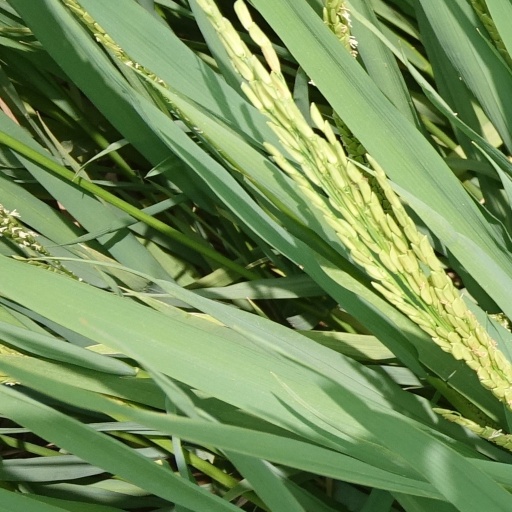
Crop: rice